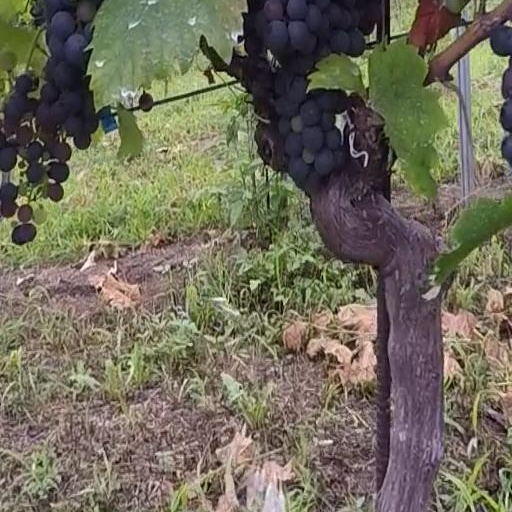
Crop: grape